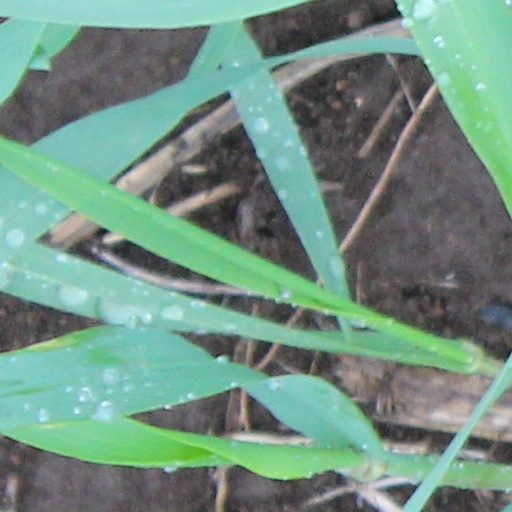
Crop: wheat